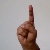
The image shows a hand gesture representing the letter 'D' in Indian Sign Language.